Slavery in Asia

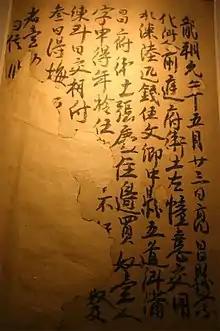
A contract from the Tang dynasty that records the purchase of a 15-year-old slave for six bolts of plain silk and five Chinese coins

Violent encounters are not the only mechanism through which an individual was enslaved. Iranian and Chinese sources attest to the practice of self-enslavement or self-selling. In the Pahlavi Book of a Thousand Judgements, the word tan (body), designates a person who loans oneself or one's relative for a specific period of time to a debtor or creditor as security for a debt. In China, legal code historically prohibited individuals from selling children or other relatives into slavery. However, sale contracts indicate that poverty, famine, and other unfortunate circumstances often compelled individuals to sell or loan themselves, their children, and other relatives. This is not to say that slave sales were prohibited in China, however. Tang legal codes regulated the sale of people who were already designated slave status by requiring individuals to provide certificates that demonstrate the individuals were lawfully enslaved. In one recorded case, a man sold his daughter and son in order to raise funds to pay for his father's funeral.